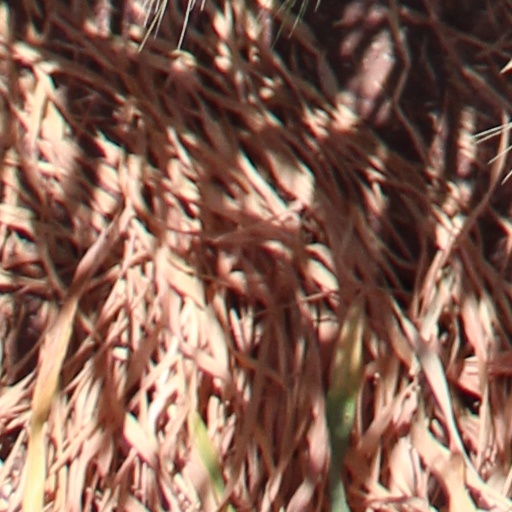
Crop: wheat